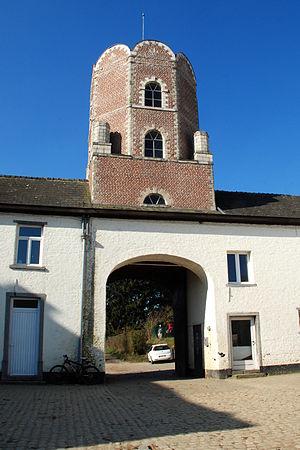
Belgique - Brabant wallon - Site de la bataille de Waterloo - Ferme de la Papelotte
La ferme de la Papelotte est une ferme située sur le champ de bataille de Waterloo qui faisait partie du système de défense de Wellington et fut occupée brièvement par les troupes françaises le 18 juin 1815.